Goiás

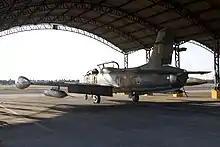
Anápolis Air Force Base.

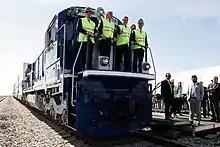
The President of the Republic, Jair Bolsonaro, poses for a photo during the signing ceremony of the concession contract for the North-South section, in 2019, in Anápolis.

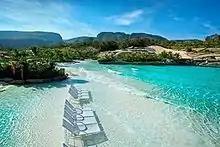
Wave pool, where thermal water is used, located in Rio Quente Resorts, Caldas Novas.

In 2017, the state had a total road network of 96,642.1 km, including municipal, state and federal roads. As of December 2021, Goiás owned, in addition to municipal roads, 21,212.67 km of Goiás state roads and 2,094.3 km of federal roads. There are more than 13,000 km of paved roads and about 1,200 km are duplicated highways. The BR-060 has more than 520 km duplicated between Brasília, Goiânia and Jataí. The BR-050 is almost entirely duplicated in the state, with more than 200 km of highways between Cristalina and the border with Minas Gerais. The BR-153 between Goiânia and the border with Minas Gerais is also duplicated, in addition to the highways that connect Goiânia with the BR-070. Duplication of highways in the state began in the 2000s and has been constantly evolving ever since. There is currently a project to duplicate the BR-153 between Anápolis and the border with Tocantins.